John K. Beery Farm

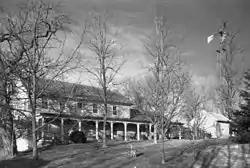
John K Beery Farm

John K. Beery Farm is a historic home and farm complex located near Edom, Virginia, United States. The main house dates to 1838, and consists of a two-story, five-bay, central-hall plan, main section with a one-story, three-bay east wing. The main section measures 50 feet wide and 18 feet deep and features a long one-story, late-19th century porch. Also on the property are a number of contributing outbuildings including a stone bank barn, loom house, spring house, wash house / kitchen, granary, sheds, and an outhouse. The meeting room in the east wing of the house served a large congregation of Mennonites for a number of years. John K. Berry was a descendant of Swiss settlers in Pennsylvania.